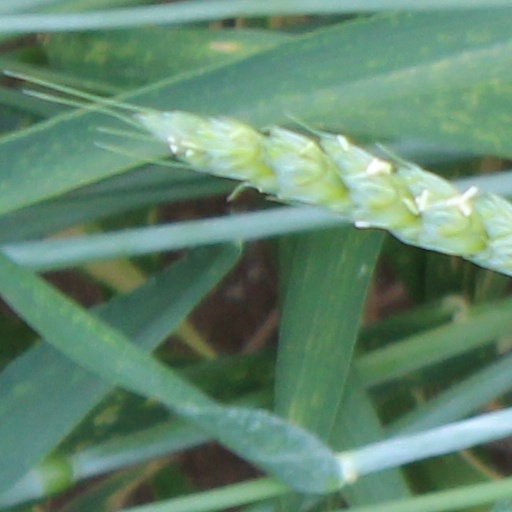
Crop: wheat